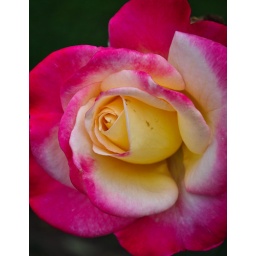
A yellow and pink rose found at Woodland Park Zoo's rose garden in Seattle, Washington.